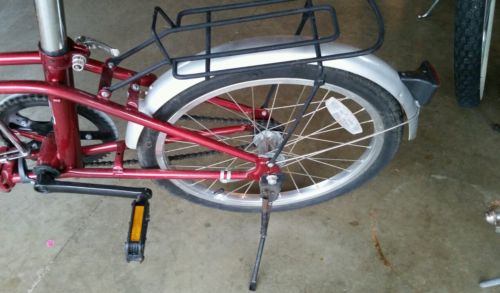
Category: bicycle